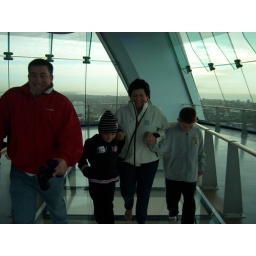
Walking across the glass floor in Spinnaker Tower Portsmouth.